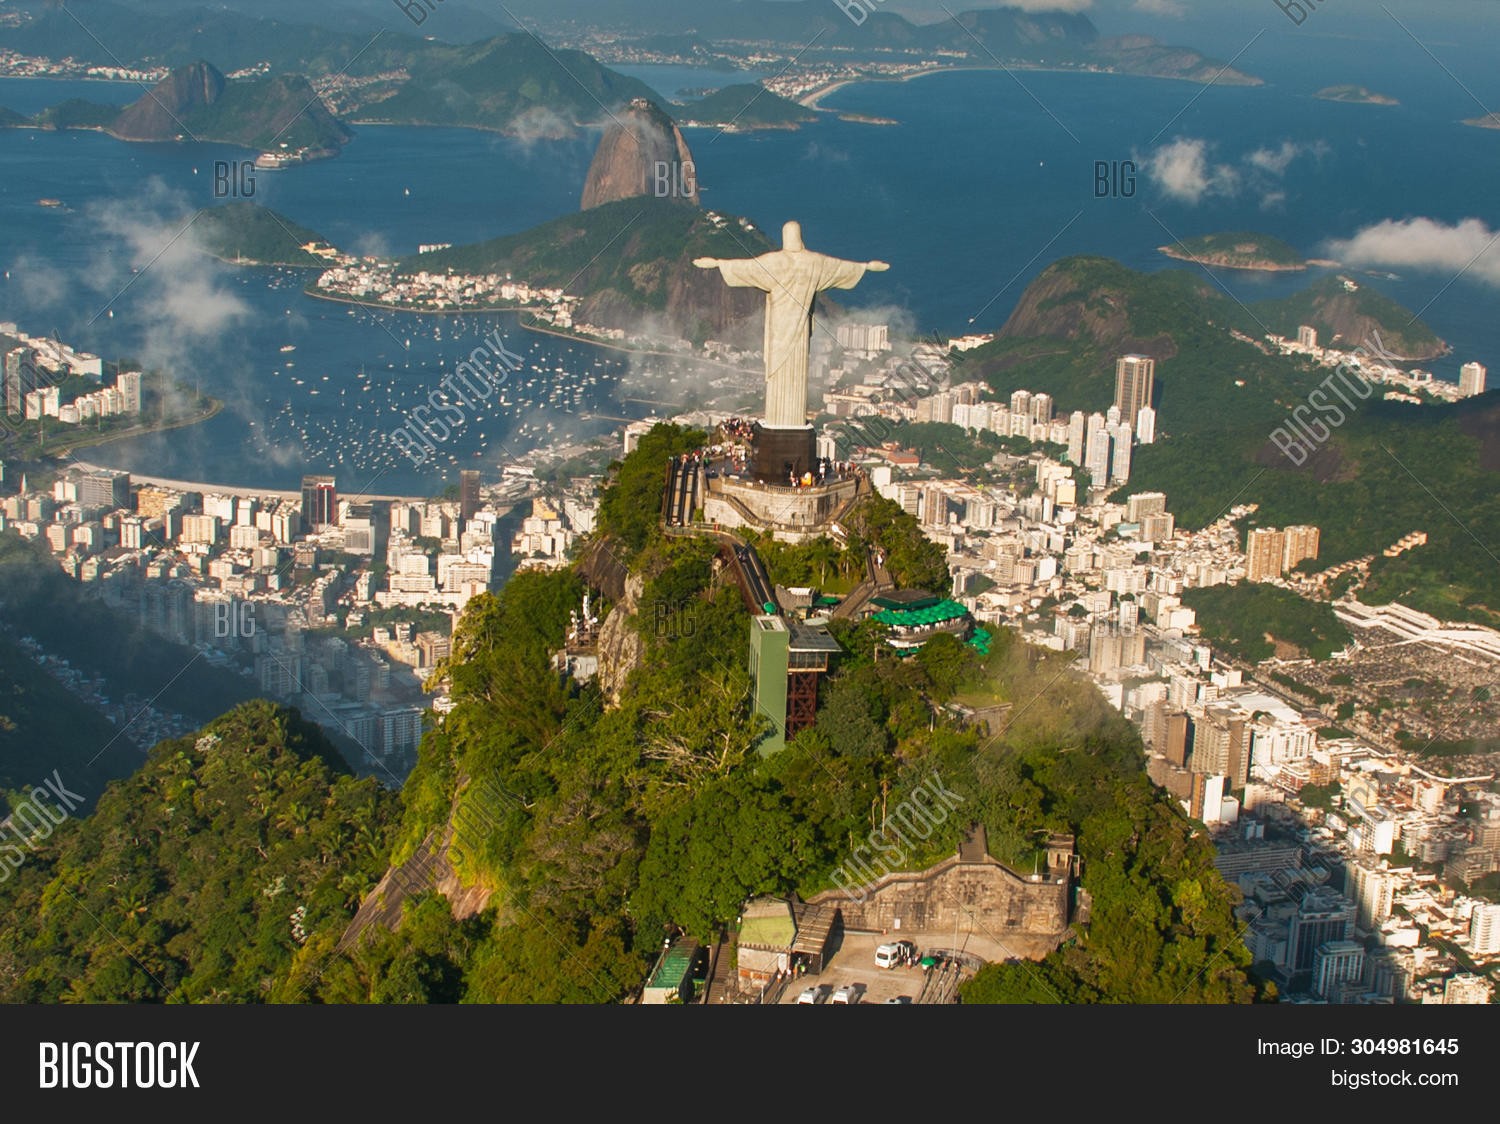
Landmark: Christ the Reedemer